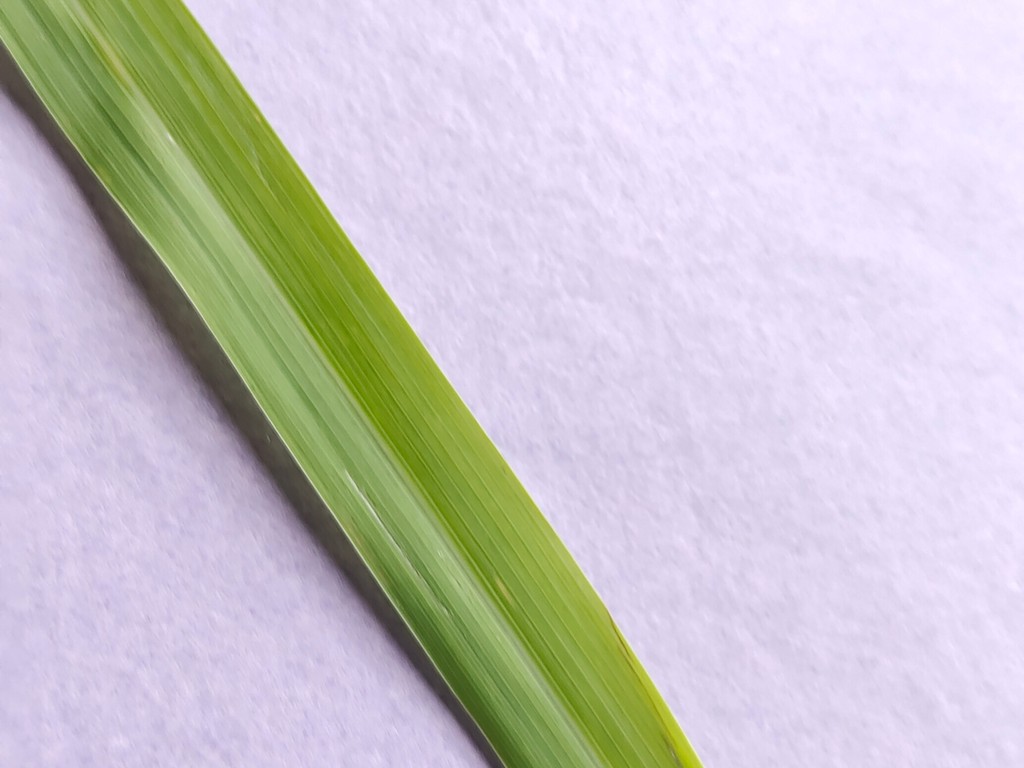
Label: Healthy